Petros Peloponnesios

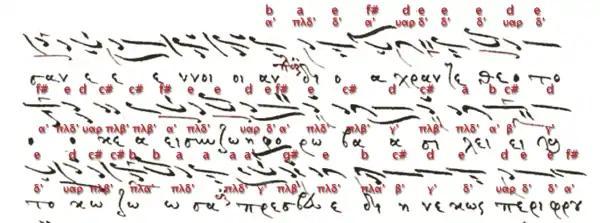
Petros Peloponnesios' realisation of the Doxastikon oktaechon Θεαρχίῳ νεύματι (Dormition of the Theotokos, 15 August), eighth section of (C—c transposed on the phthongos κε=a) in a copy of his «Doxastarion syntomon» by Anastasios Proikonesios (GB-Bm, Ms. Gr. 7, fol. 70v)

His reputation―as an important teacher and composer―is mainly based on his vast contributions concerning the Heirmologion ("Katavaseion" or "Heirmologion argon", printed the first time in transcription in 1825) and the short or simple Sticherarion ("Doxastarion syntomon", printed the first time in transcription in 1820). These innovations of Orthodox chant had been written during his last years and parts of it were likely continued by his second domestikos Petros Byzantios who followed him as lampadarios, but also as teacher at the New Music School of the Patriarchate. According to Chrysanthos, Petros Peloponnesios' realisations for the Anthology of the Divine Liturgies (like the Papadic cherubikon, and koinonikon cycles) were already written, while he was still second domestikos and not supposed to contribute with own compositions. Petros composed two cycles of for the weekdays, unlike other composers who composed in all eight echoi, his cycles follow the order of the weekly koinonika ( for Monday, for Tuesday, for Wednesday, for Thursday, and for Friday). Later as lampadarios, Petros did not simply transcribe and contribute to the new created by his masters Ioannes and Daniel, he also studied the Byzantine tradition as well as innovative Protopsaltes of the Ottoman period like Petros Bereketis. Although it is not clear, whether Georgios Papadopoulos was right that Petros stole makam music, since the author rather compiled earlier Ottoman anecdotes in his biography of Petros, the latter had a certain reputation to usurp the contribution to the by other composers like Ioannes the Protopsaltes and Daniel the Protopsaltes as his own work, especially of those he was charged to transcribe as a second domestikos. Sometimes he simply pointed at the project he shared with Daniel the Protopsaltes and other students of Ioannes. He did not write down the background of a traditional melos as was the traditional synoptic use of notation, but also details of a personal realisation like in case of the doxastikon of Kassia's troparion, which he specified "in imitation of Daniel the Protopsaltes".